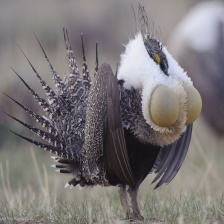
Species: GREATOR SAGE GROUSE
Scientific name: CENTROCERCUS UROPHASIANUS
ImageNet parent category: black_grouse